Describe the emotion expressed in this image:  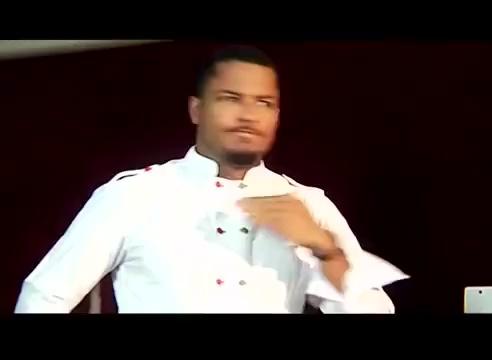
This person displays Pain, valence and arousal with low intensity.